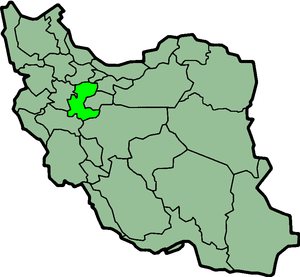
Markazi (provins)
Kort over Iran med Markazi markeret
Markazi er en af de 30 provinser i Iran. Ordet markazi betyder central på persisk.